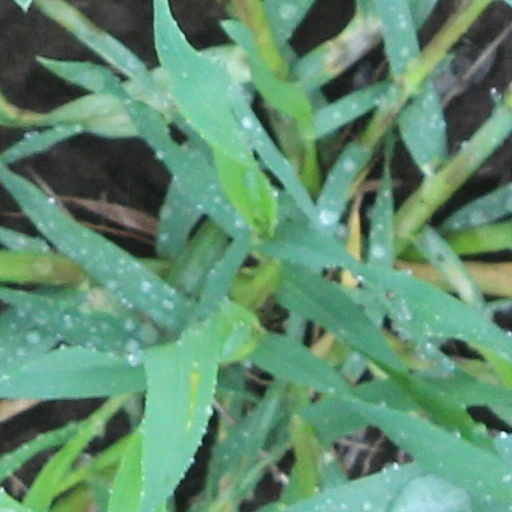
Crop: wheat